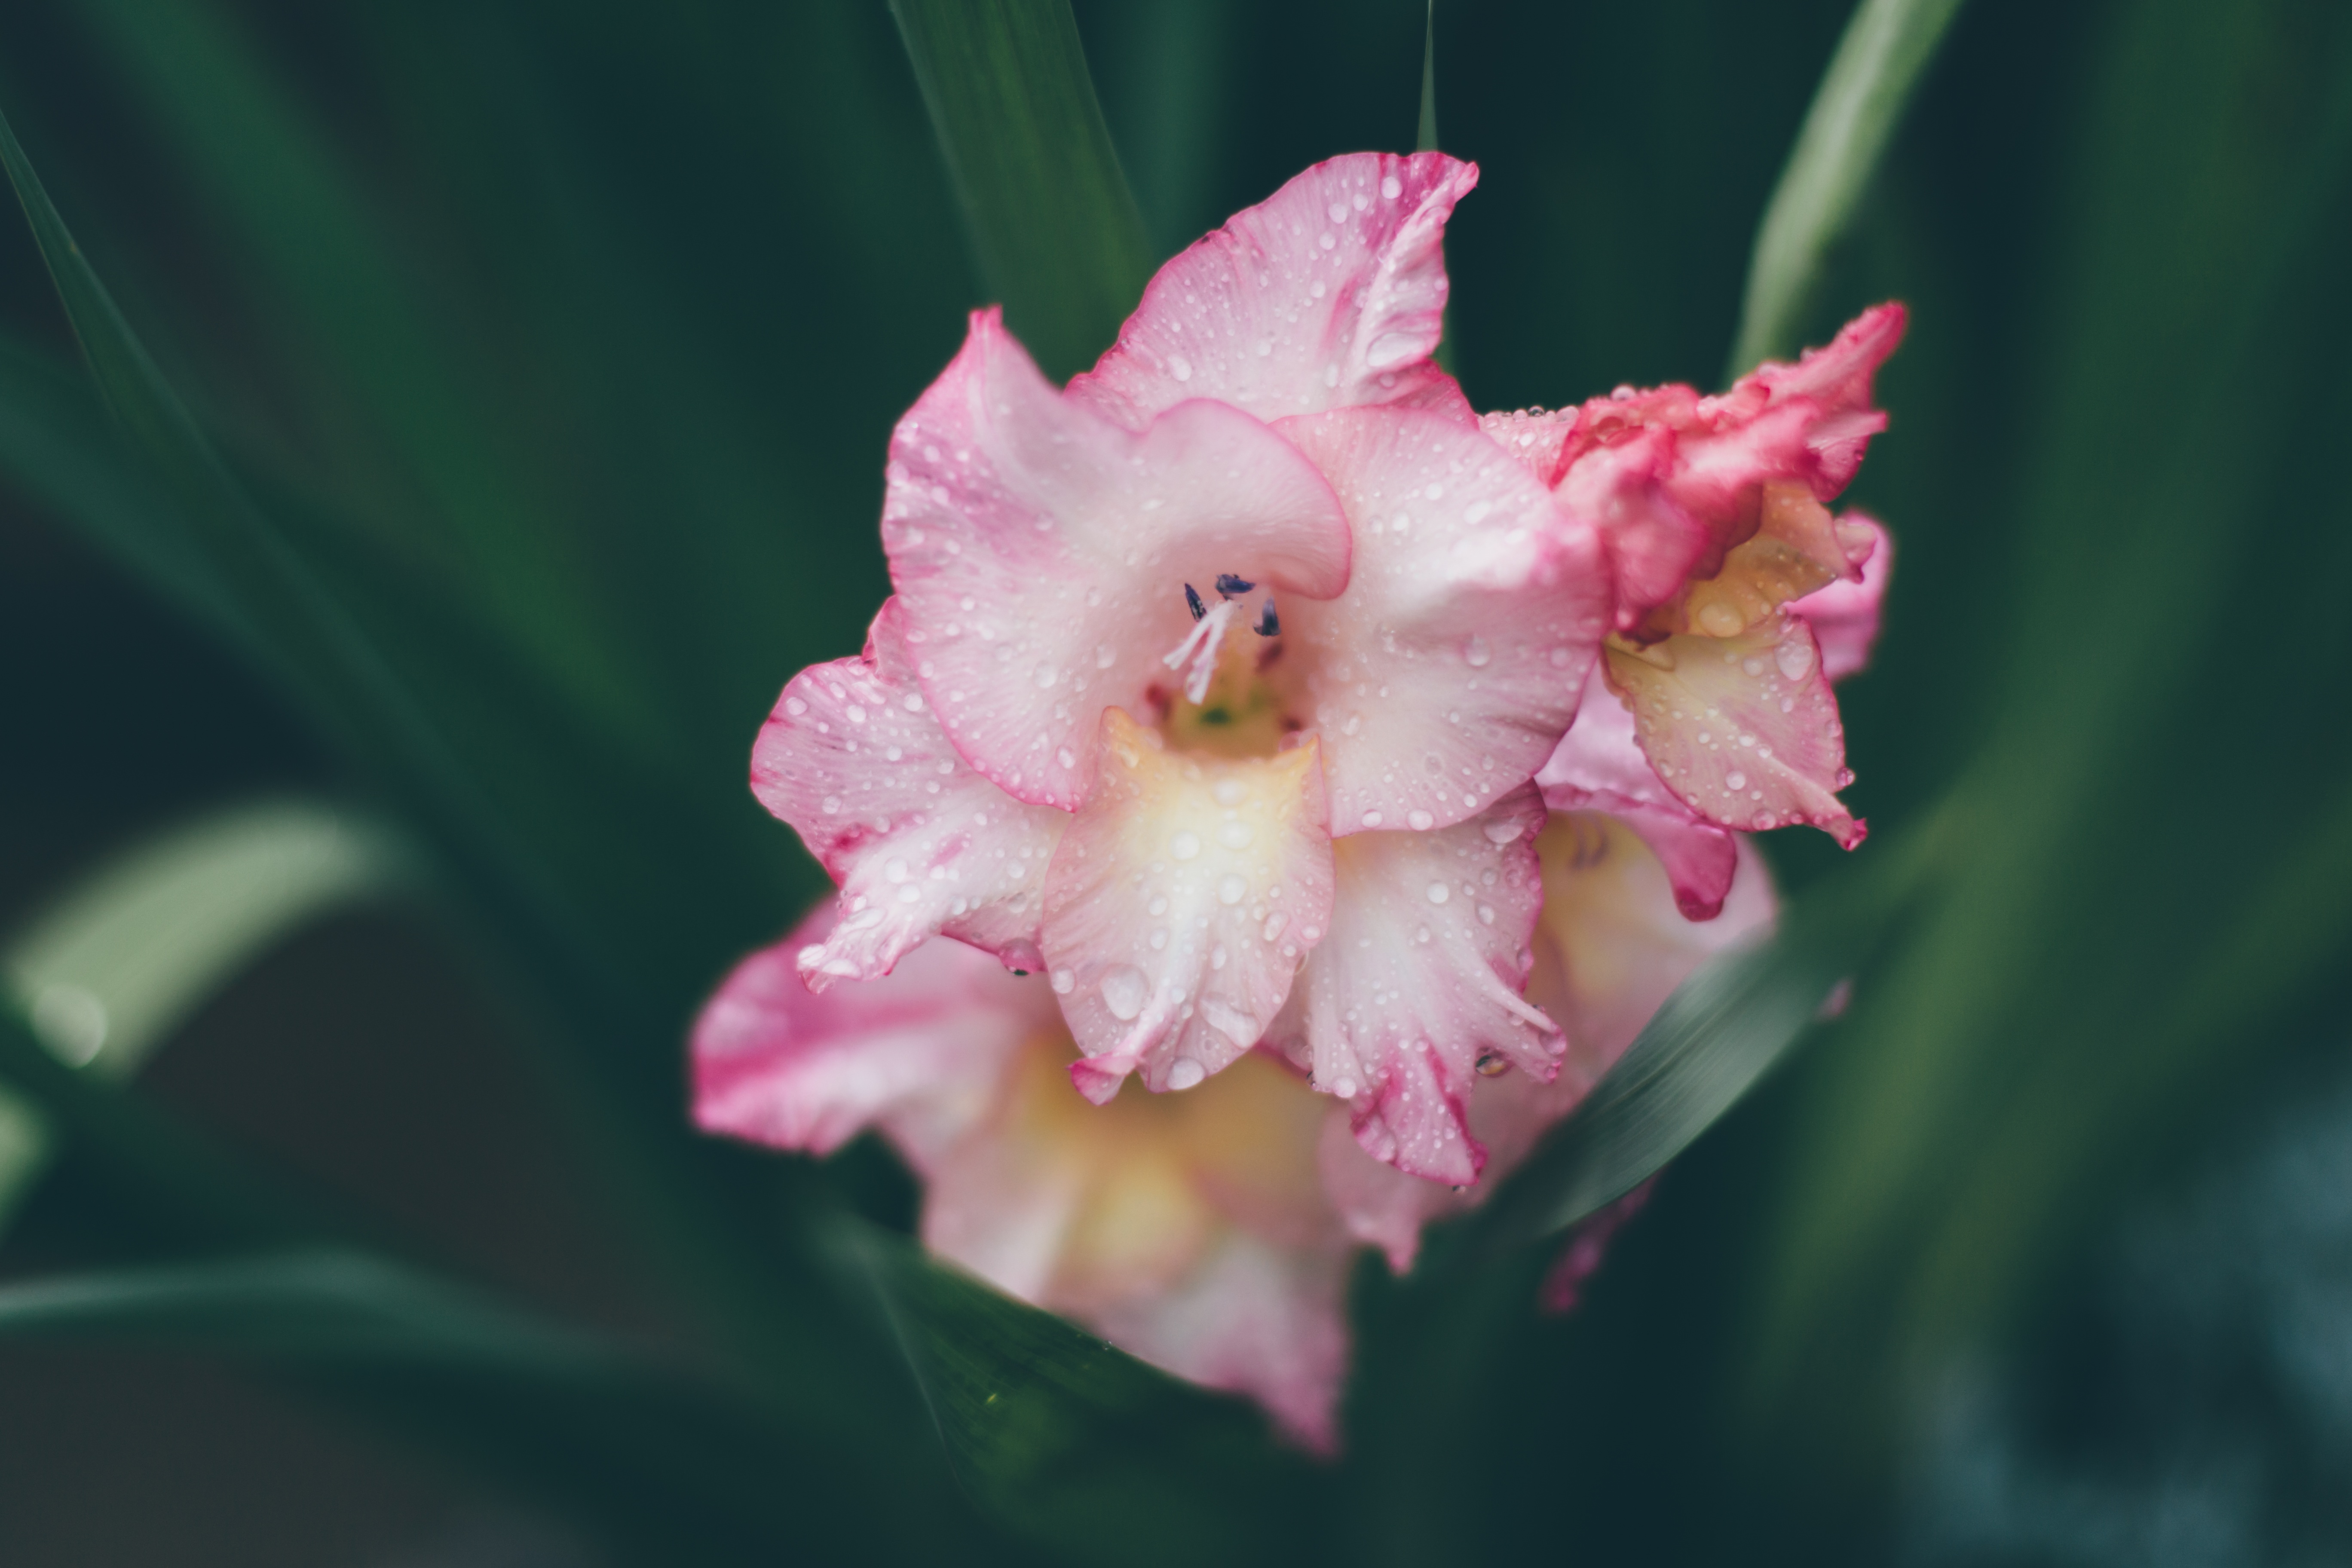
blossom, plant, flower, petal, botany, pink, flora, leafe, close up, eye, gladiolus, macro photography, flowering plant, cattleya, land plant